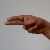
The image shows a hand gesture representing the letter 'H' in Indian Sign Language.